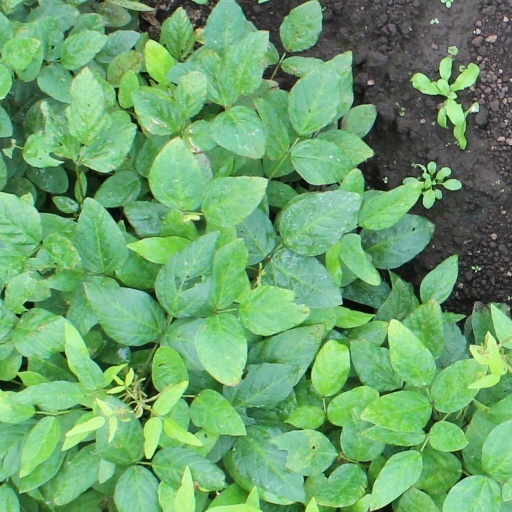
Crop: soybean